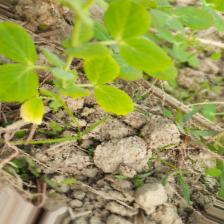
Label: Normal